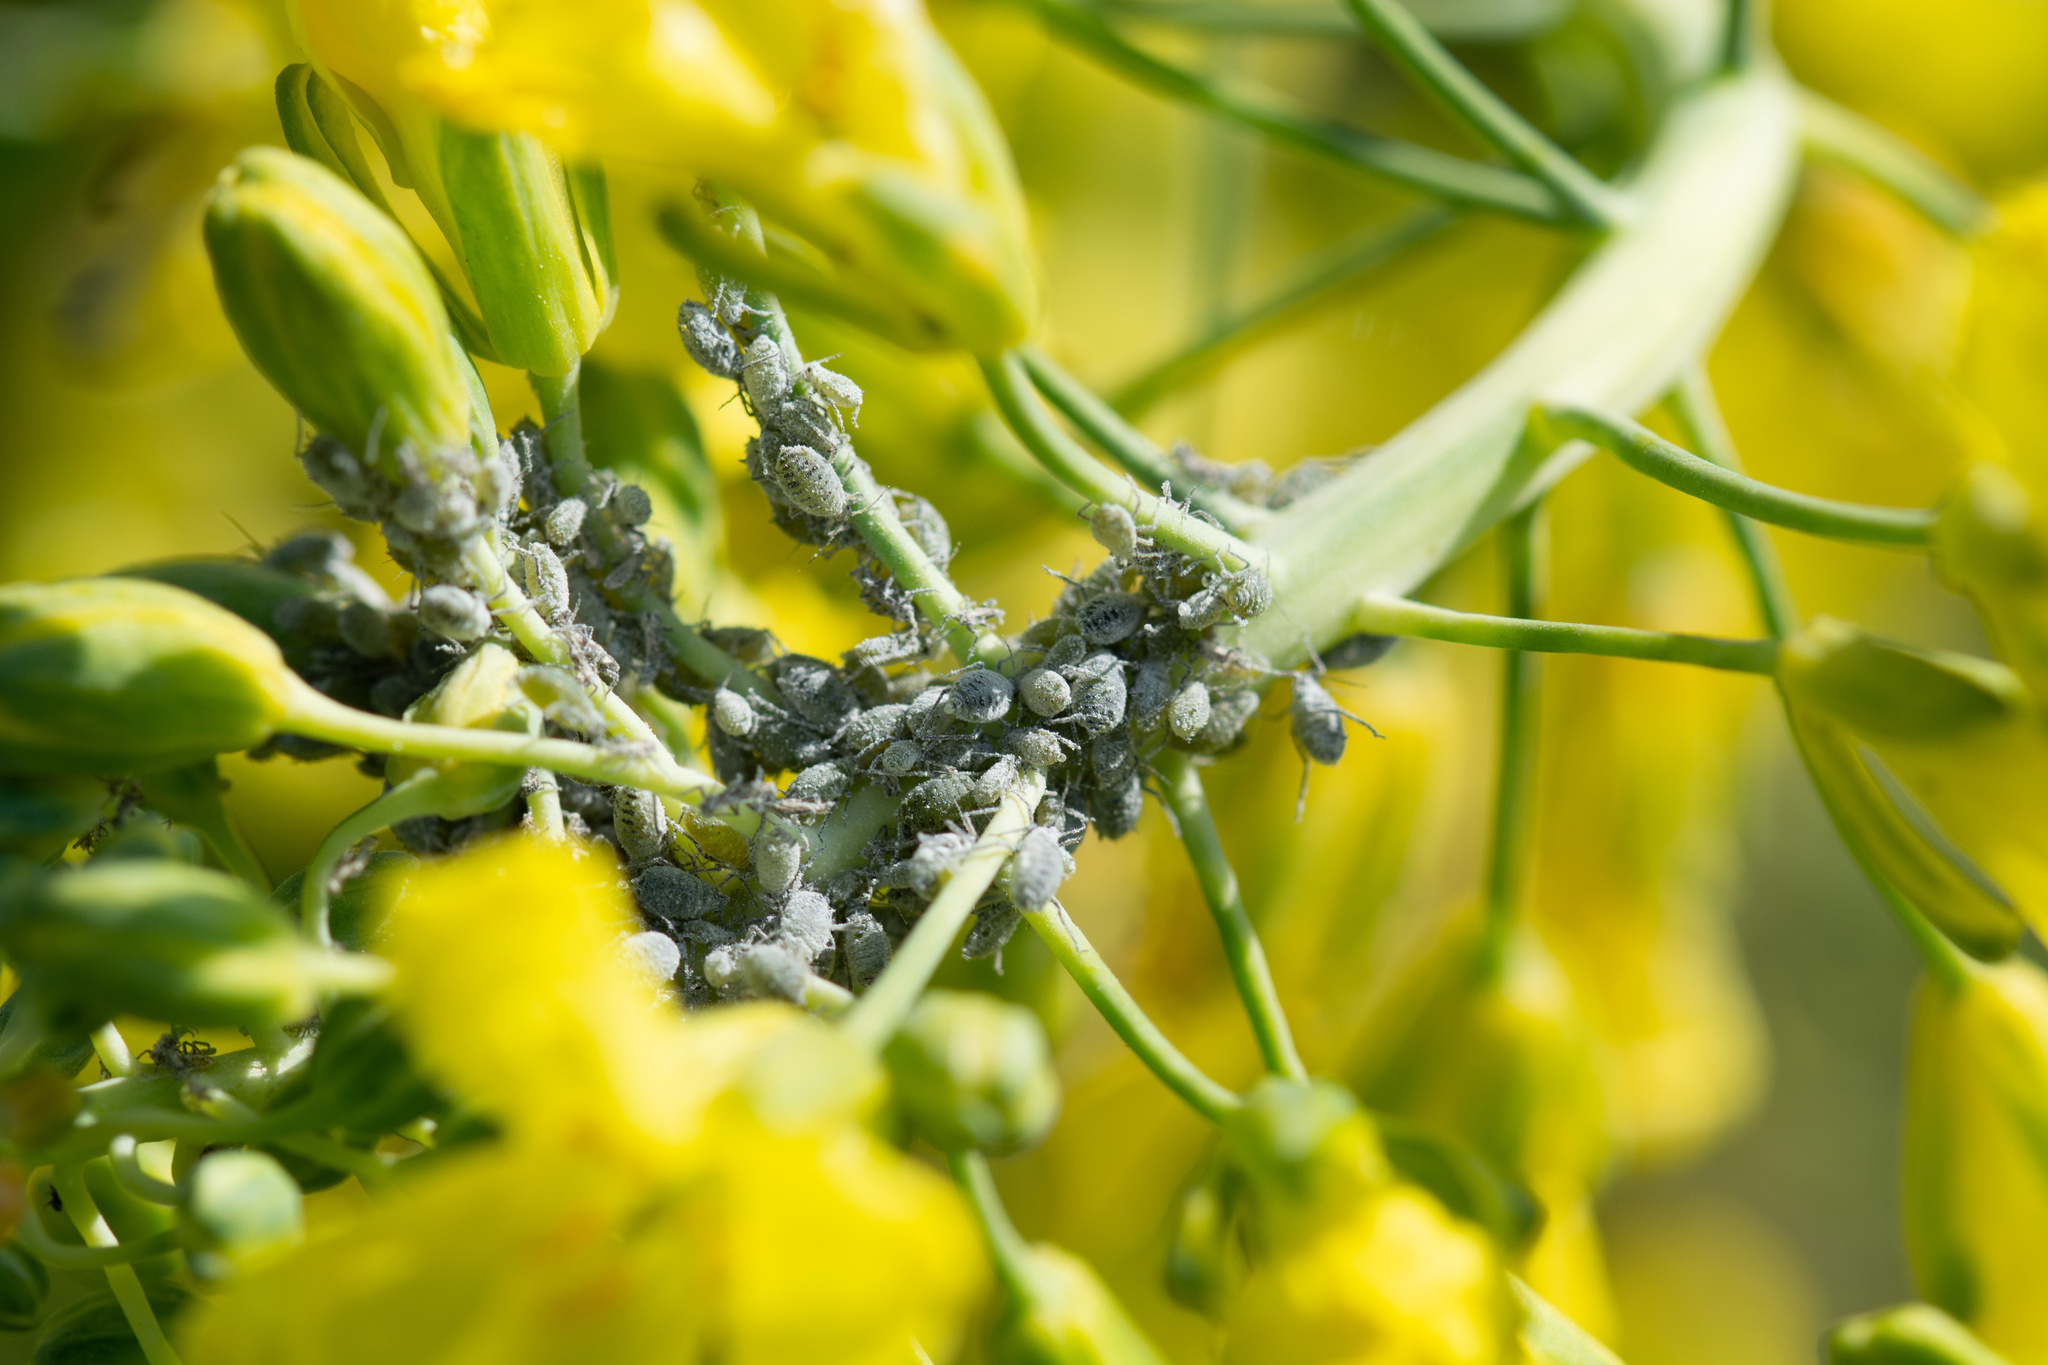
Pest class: cabbage_aphid